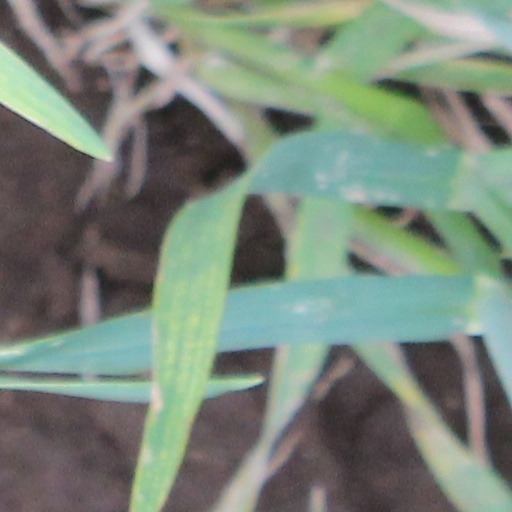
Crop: wheat